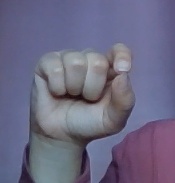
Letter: fa